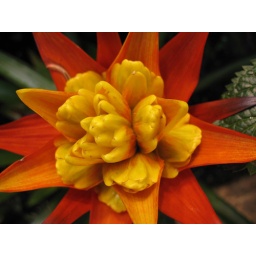
great looking flower in the butterfly garden